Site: brandenburg
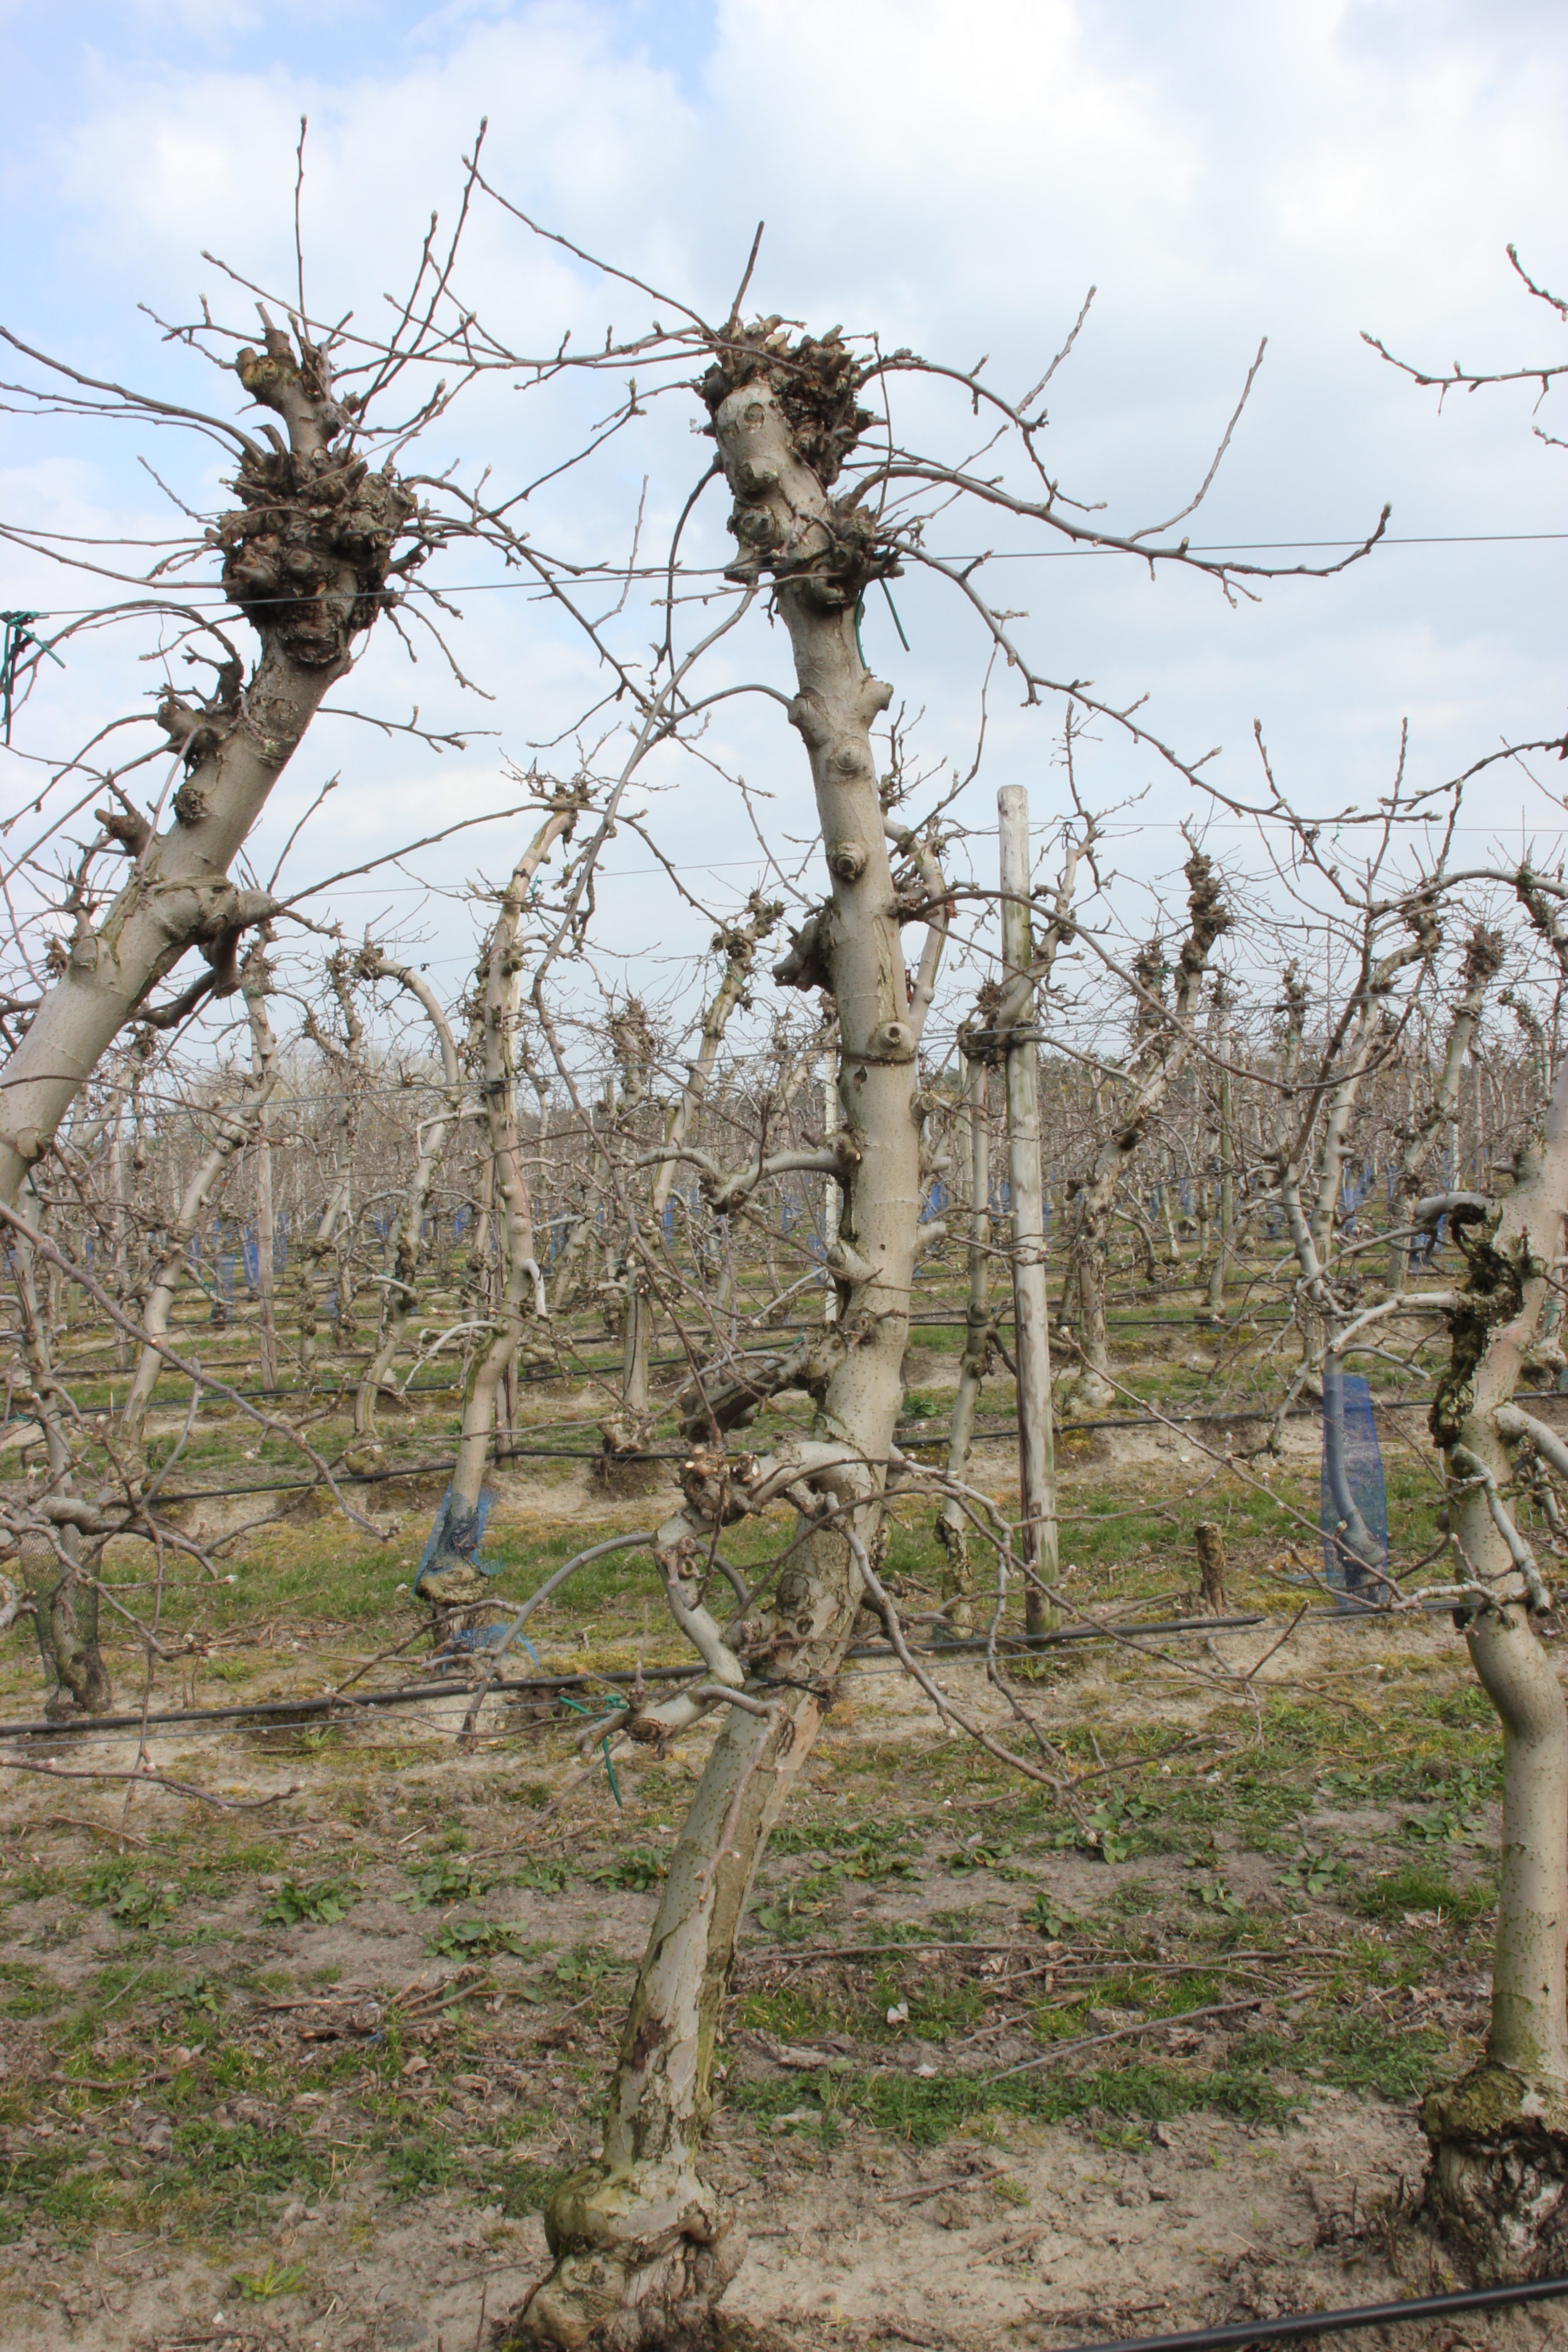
Growth stage (BBCH 03): Bud development